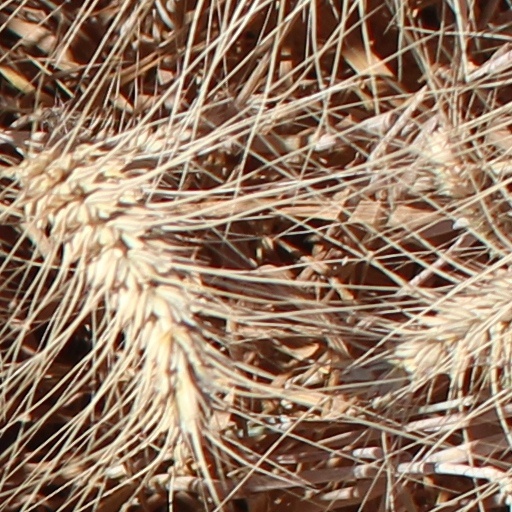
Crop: wheat